Mom's Cancer

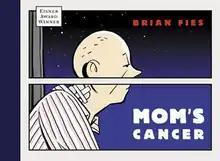
Cover of the printed graphic novel

Mom's Cancer is an autobiographical graphic medicine webcomic by Brian Fies which describes his mother's fight against metastatic lung cancer, as well as his family's reactions to it. "Mom's Cancer" was the first webcomic to win an Eisner Award, winning in 2005. Its print collection, published in 2006, won a Harvey Award and a Deutscher Jugendliteraturpreis.